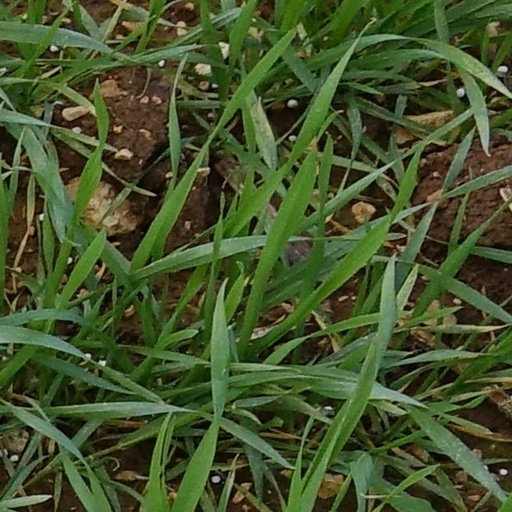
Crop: wheat